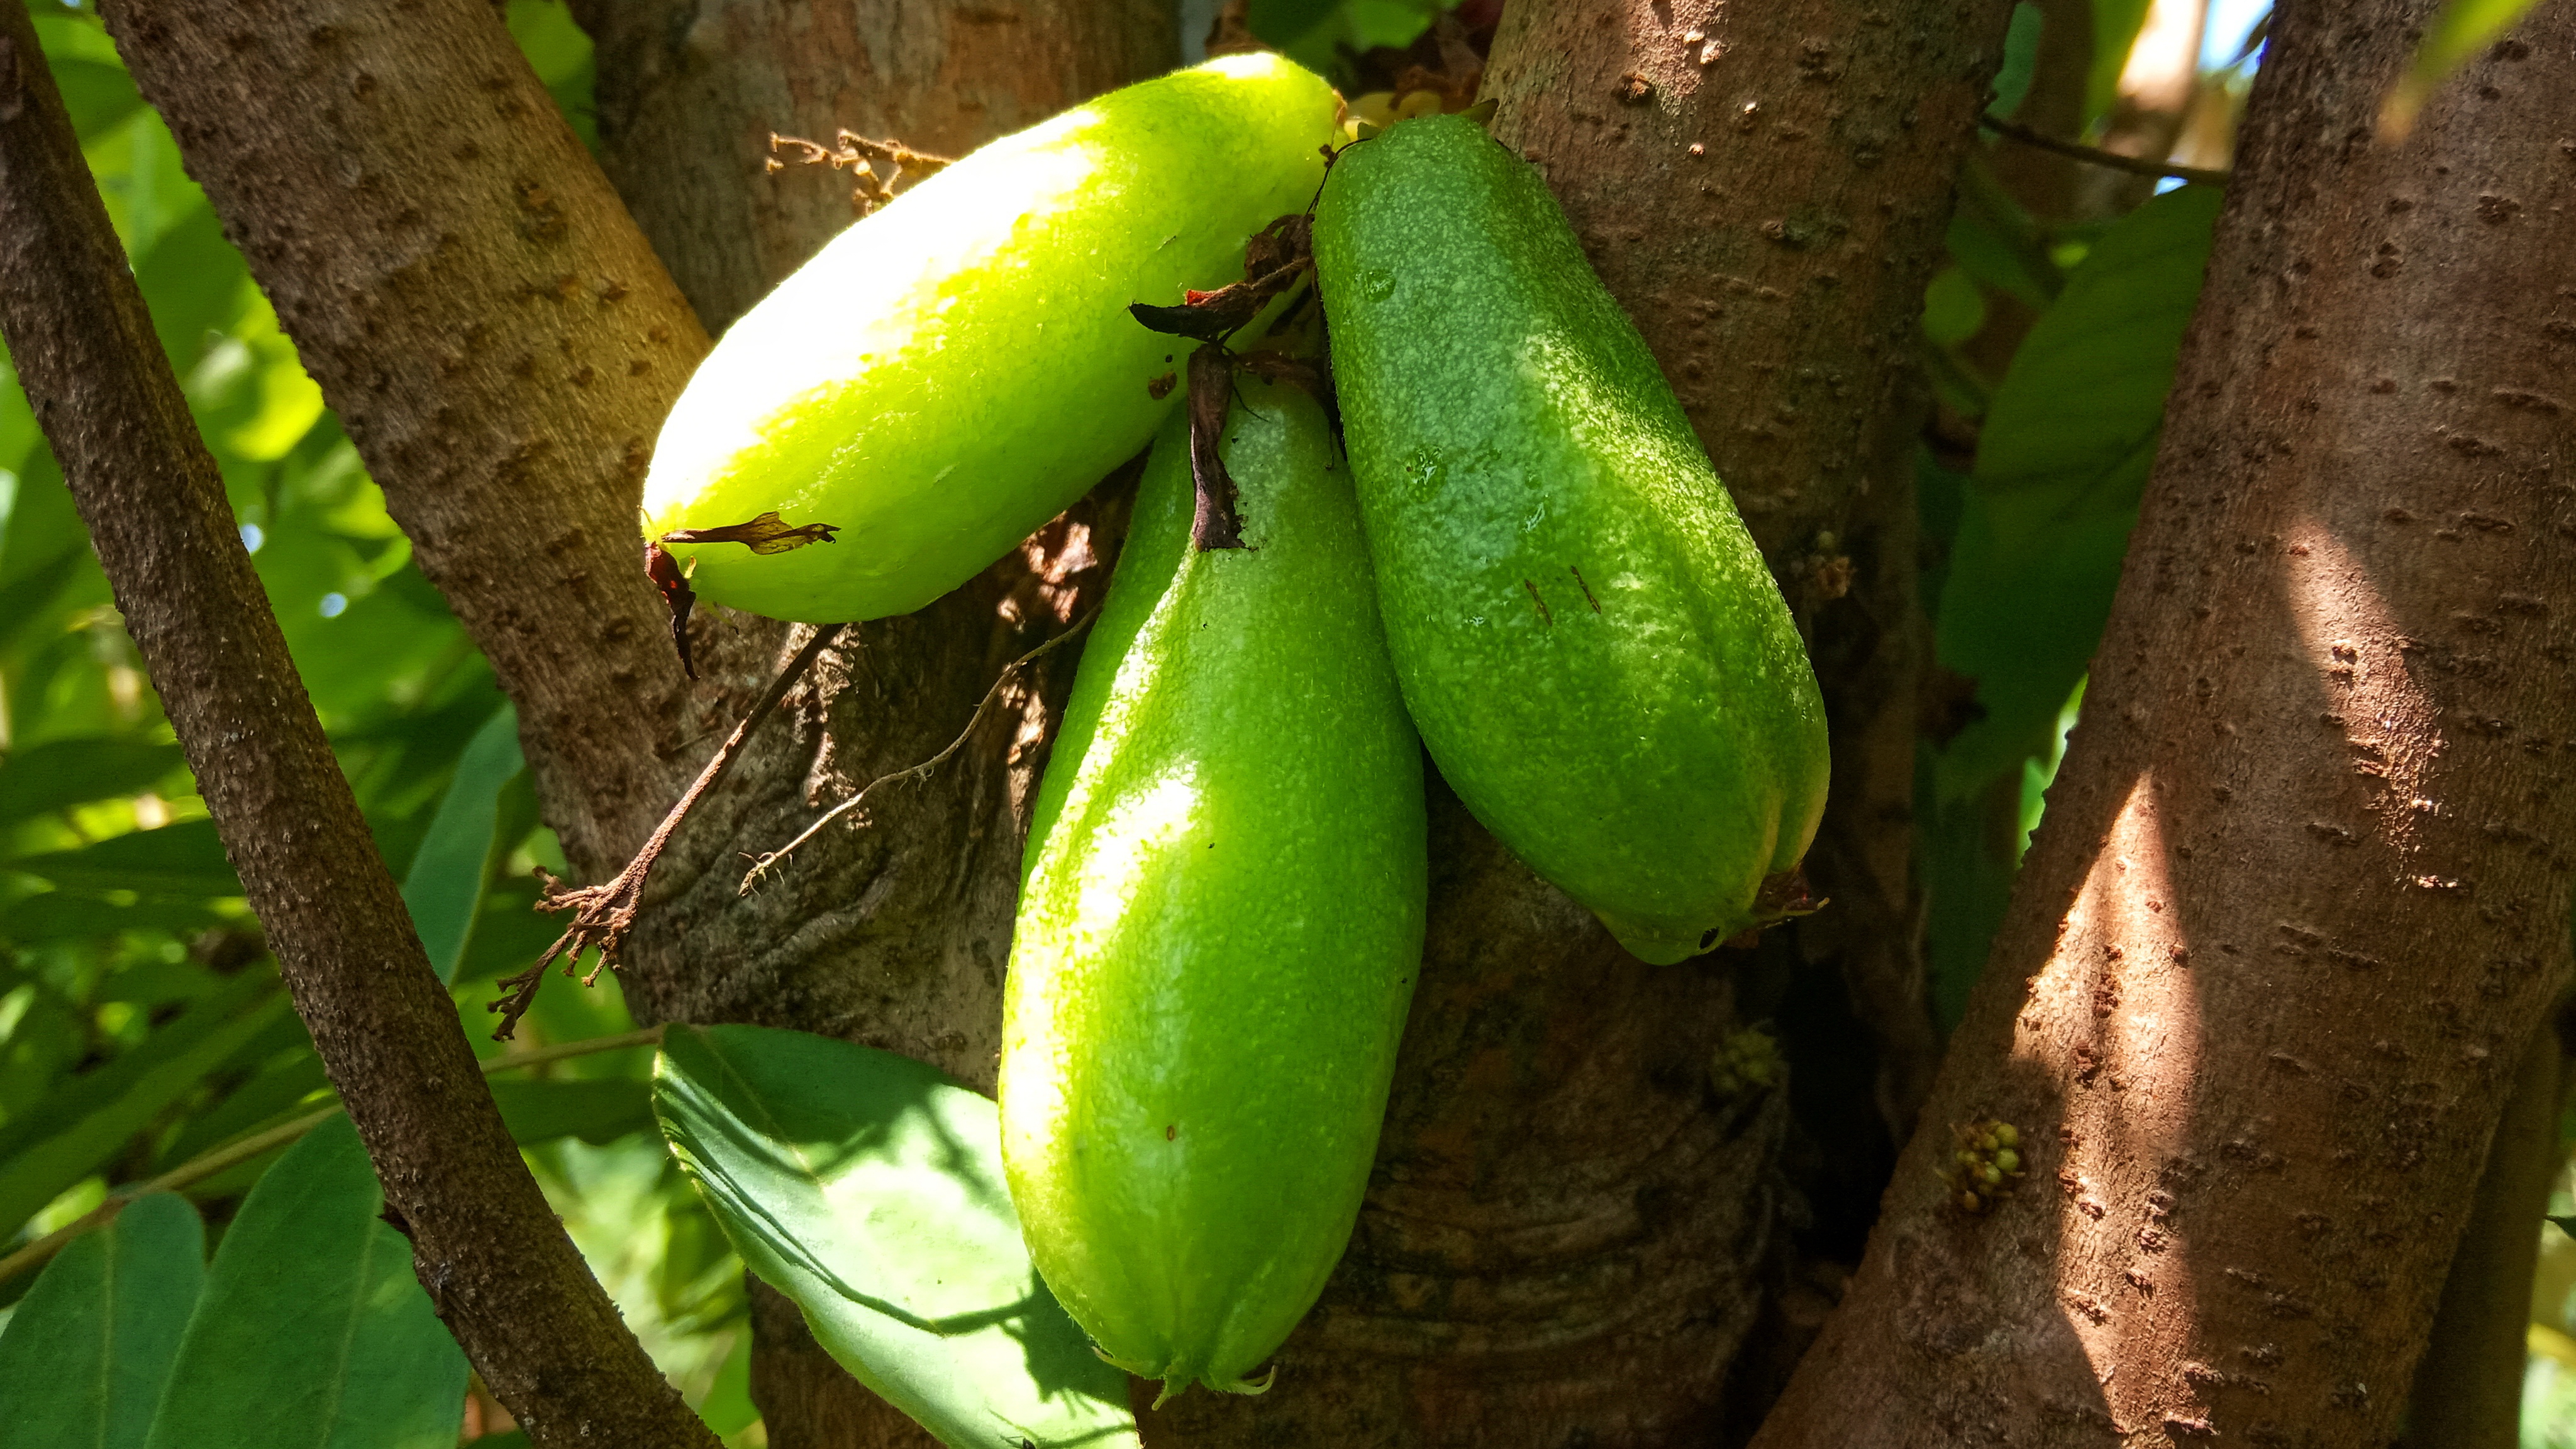
natural, plant, leaf, food, Caigua, fruit, produce